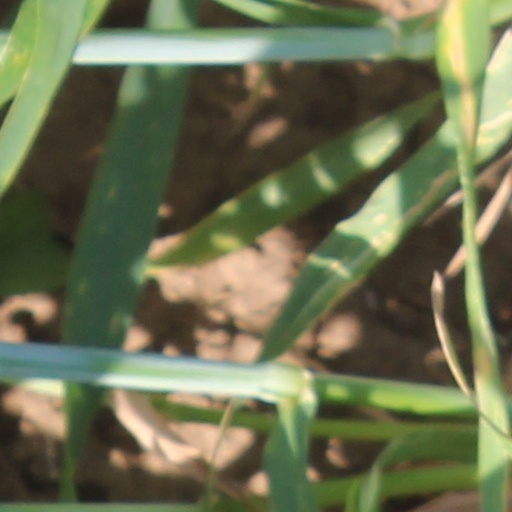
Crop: wheat